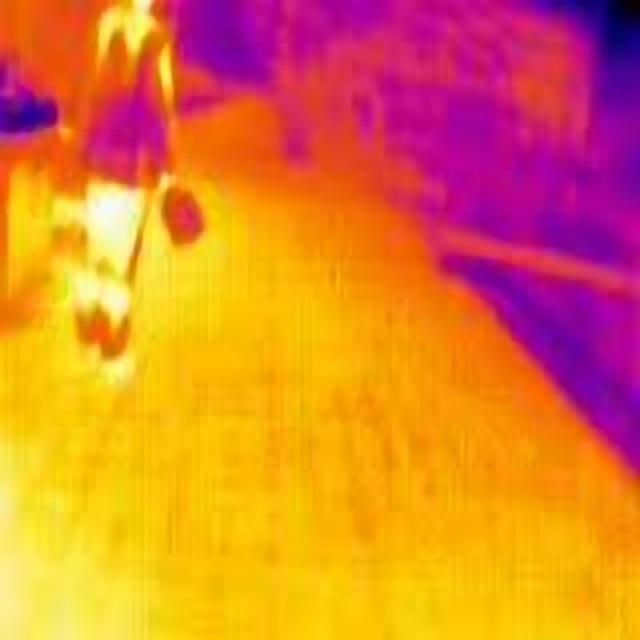
Detected objects:
label: person